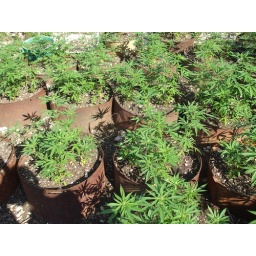
orange hill has the best ganja around